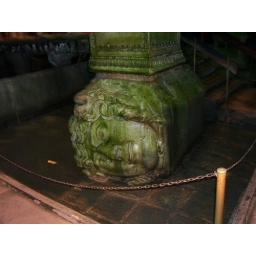
Another Medusa head, salvaged and used as a foundation base for column in Basilica Cistern.